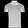
Label: T - shirt / top